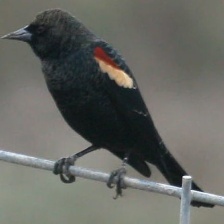
Species: TRICOLORED BLACKBIRD
Scientific name: AGELAIUS TRICOLOR